The Scarlet Letter

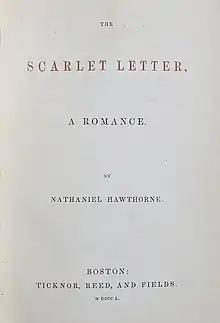
Title page, first edition, 1850

The Scarlet Letter: A Romance is a historical novel by American author Nathaniel Hawthorne, published in 1850. Set in the Puritan Massachusetts Bay Colony during the years 1642 to 1649, the novel tells the story of Hester Prynne, who conceives a daughter with a man to whom she is not married and then struggles to create a new life of repentance and dignity. As punishment, she must wear a scarlet letter 'A' (for "adultery"). Containing a number of religious and historic allusions, the book explores themes of legalism, sin and guilt.